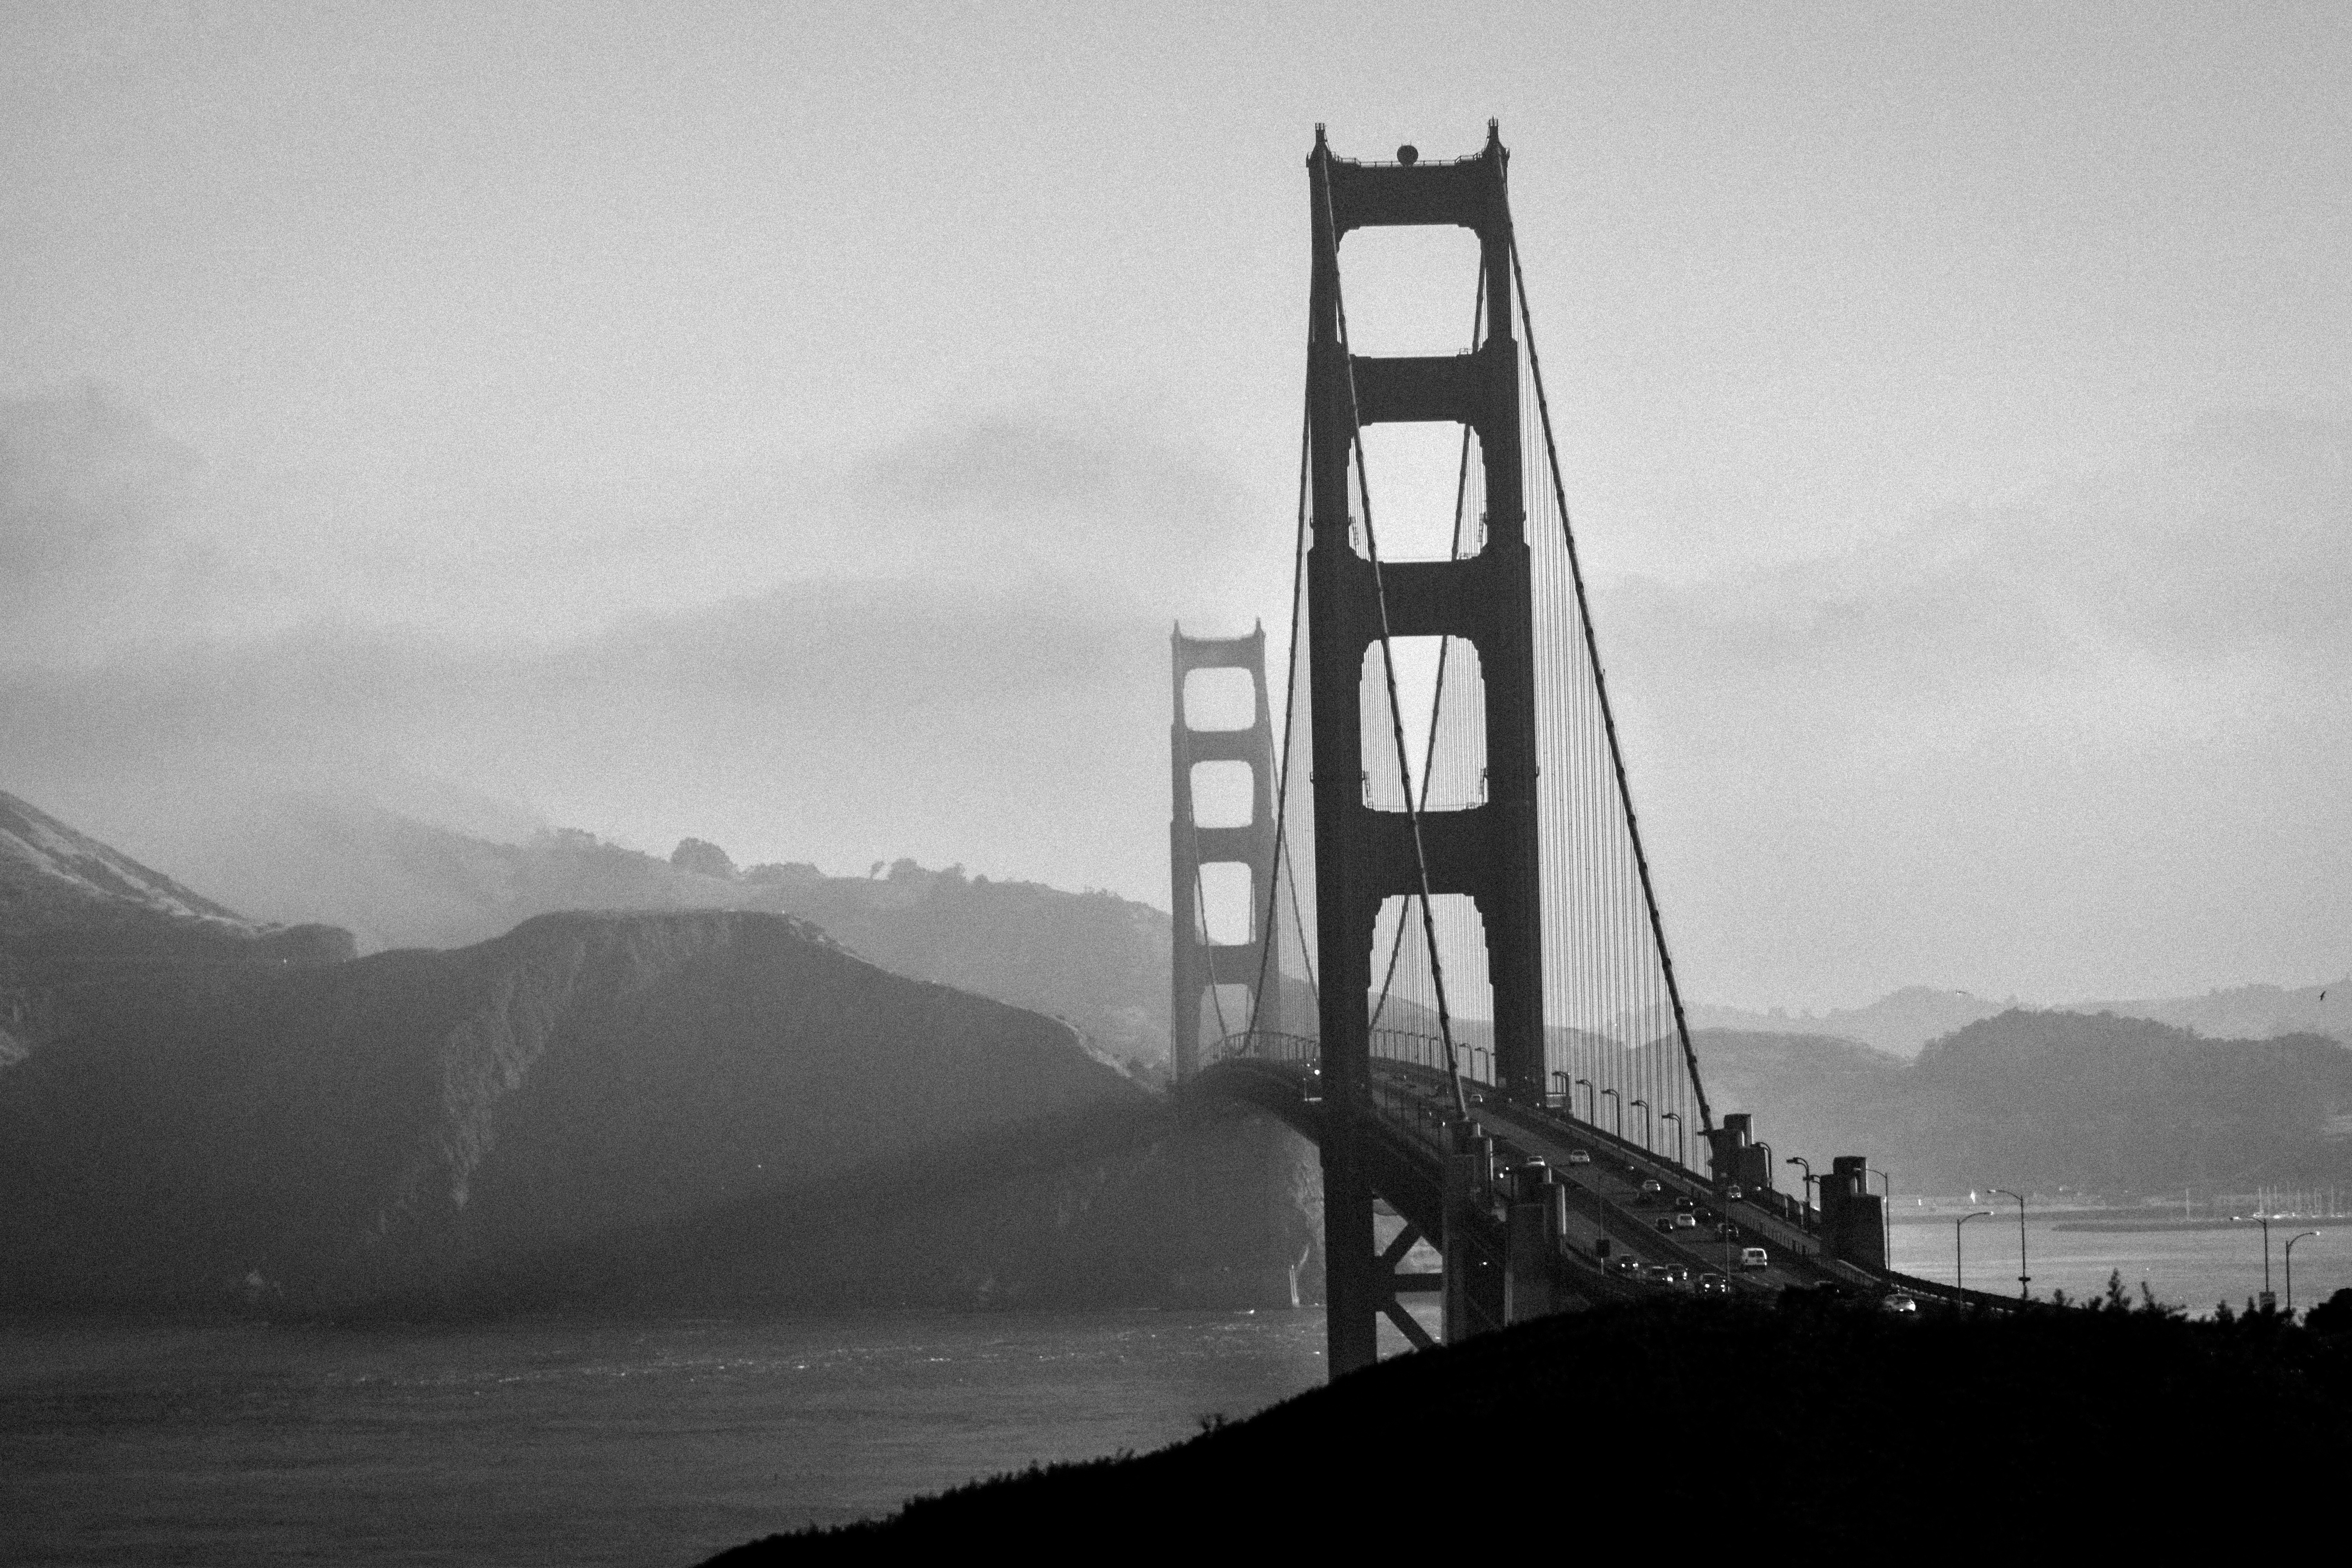
sea, coast, black and white, fog, white, bridge, morning, tower, landmark, black, monochrome, monochrome photography, atmospheric phenomenon